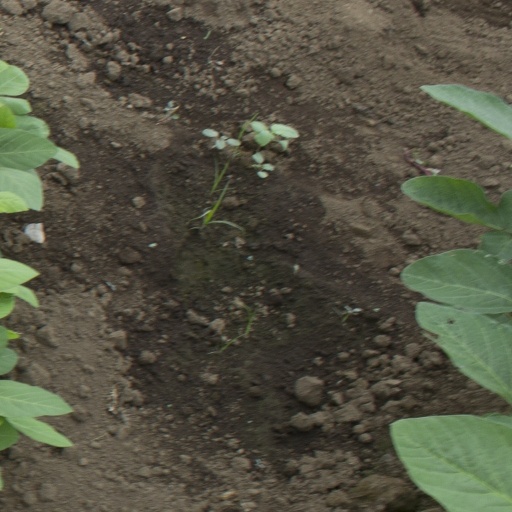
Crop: soybean